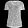
Label: T - shirt / top